Plaxton Panorama Elite

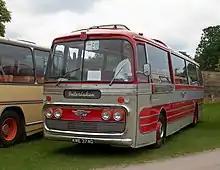
The Panorama body, which preceded the Panorama Elite, had flat side windows

The Panorama Elite has continuously bowed sides, front and rear ends. It has large, bowed, round-cornered side windows mounted in rubber (the Panorama series had flat side windows mounted in metal frames with square corners) and double-curvature windscreens which are the same at front and rear of the coach. There is a shallow ridged area above the front windscreen.